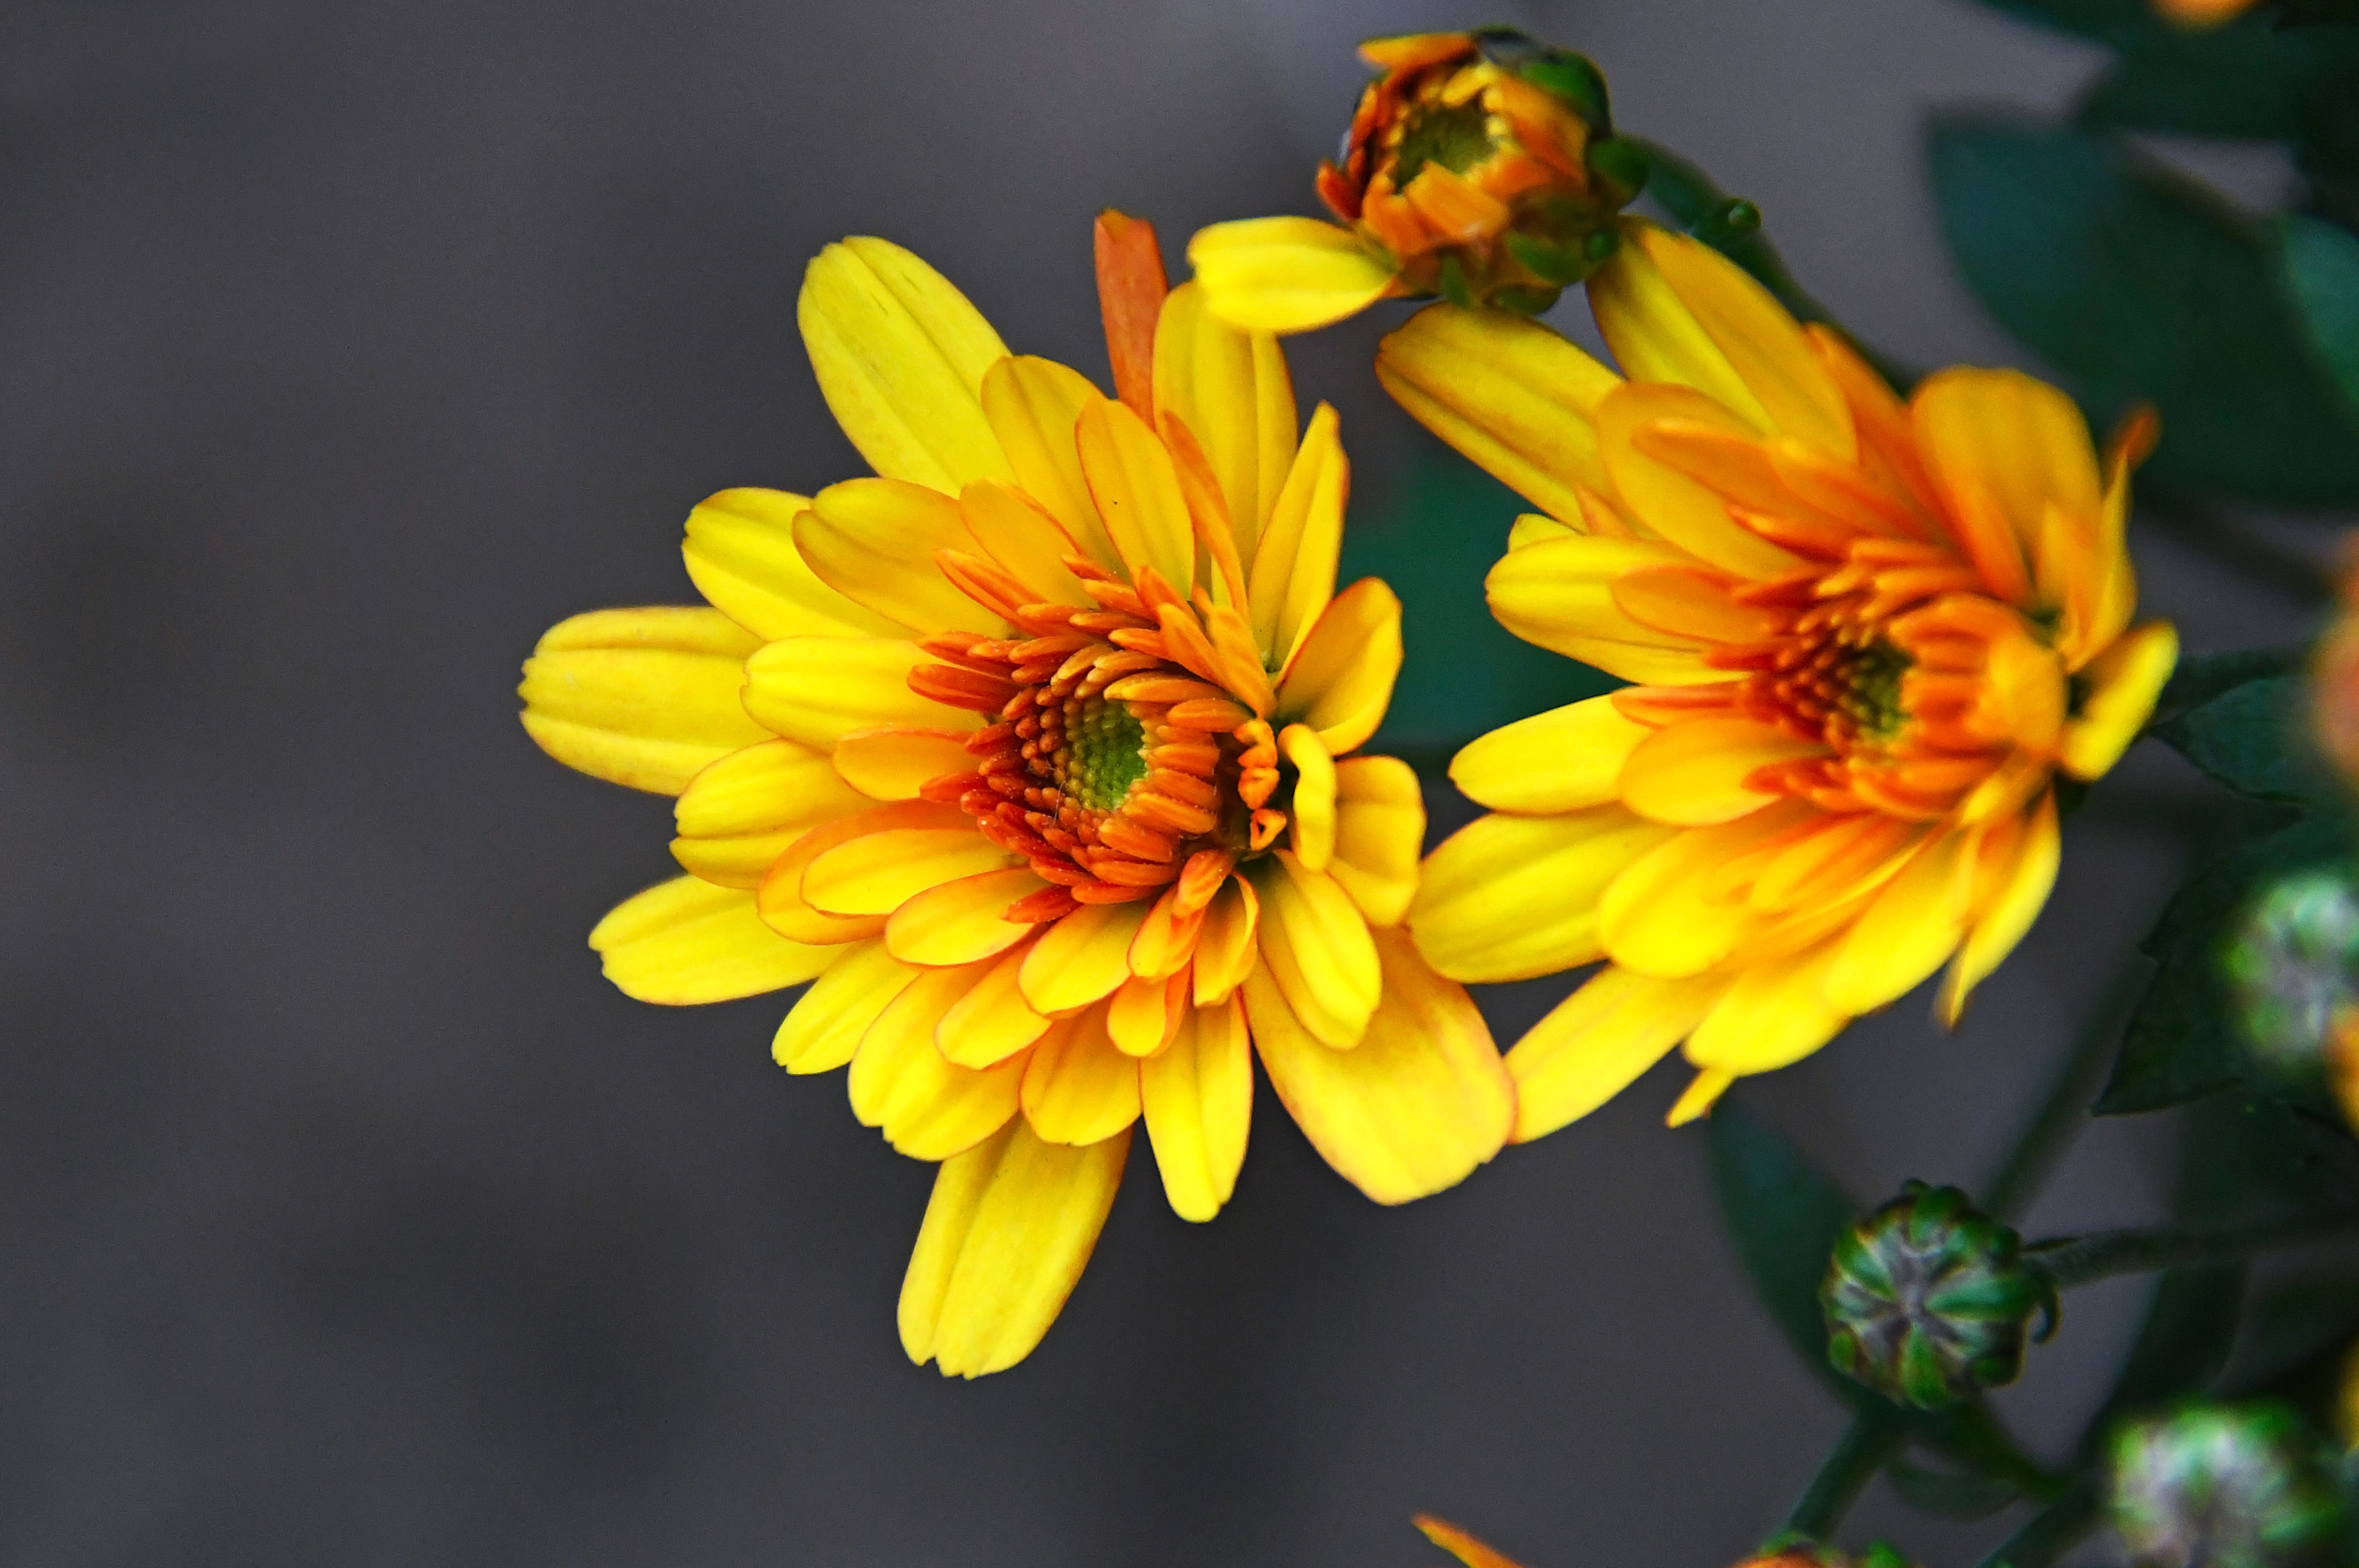
chrysanthemum, yellow, chrysanthemums, flower, flowers, background, autumn, nature, bloom, closeup, garden, petal, sky, plant, beautiful, botany, colorful, season, field, flora, floral, fresh, bright, leaf, spring, flowering plant, wildflower, daisy family, pollen, macro photography, english marigold, sunflower, annual plant, still life photography, calendula, chrysanths, Forb